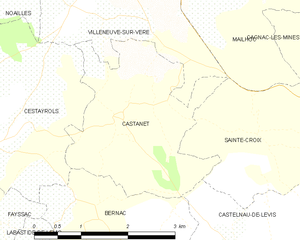
Carte des communes françaises Castanet